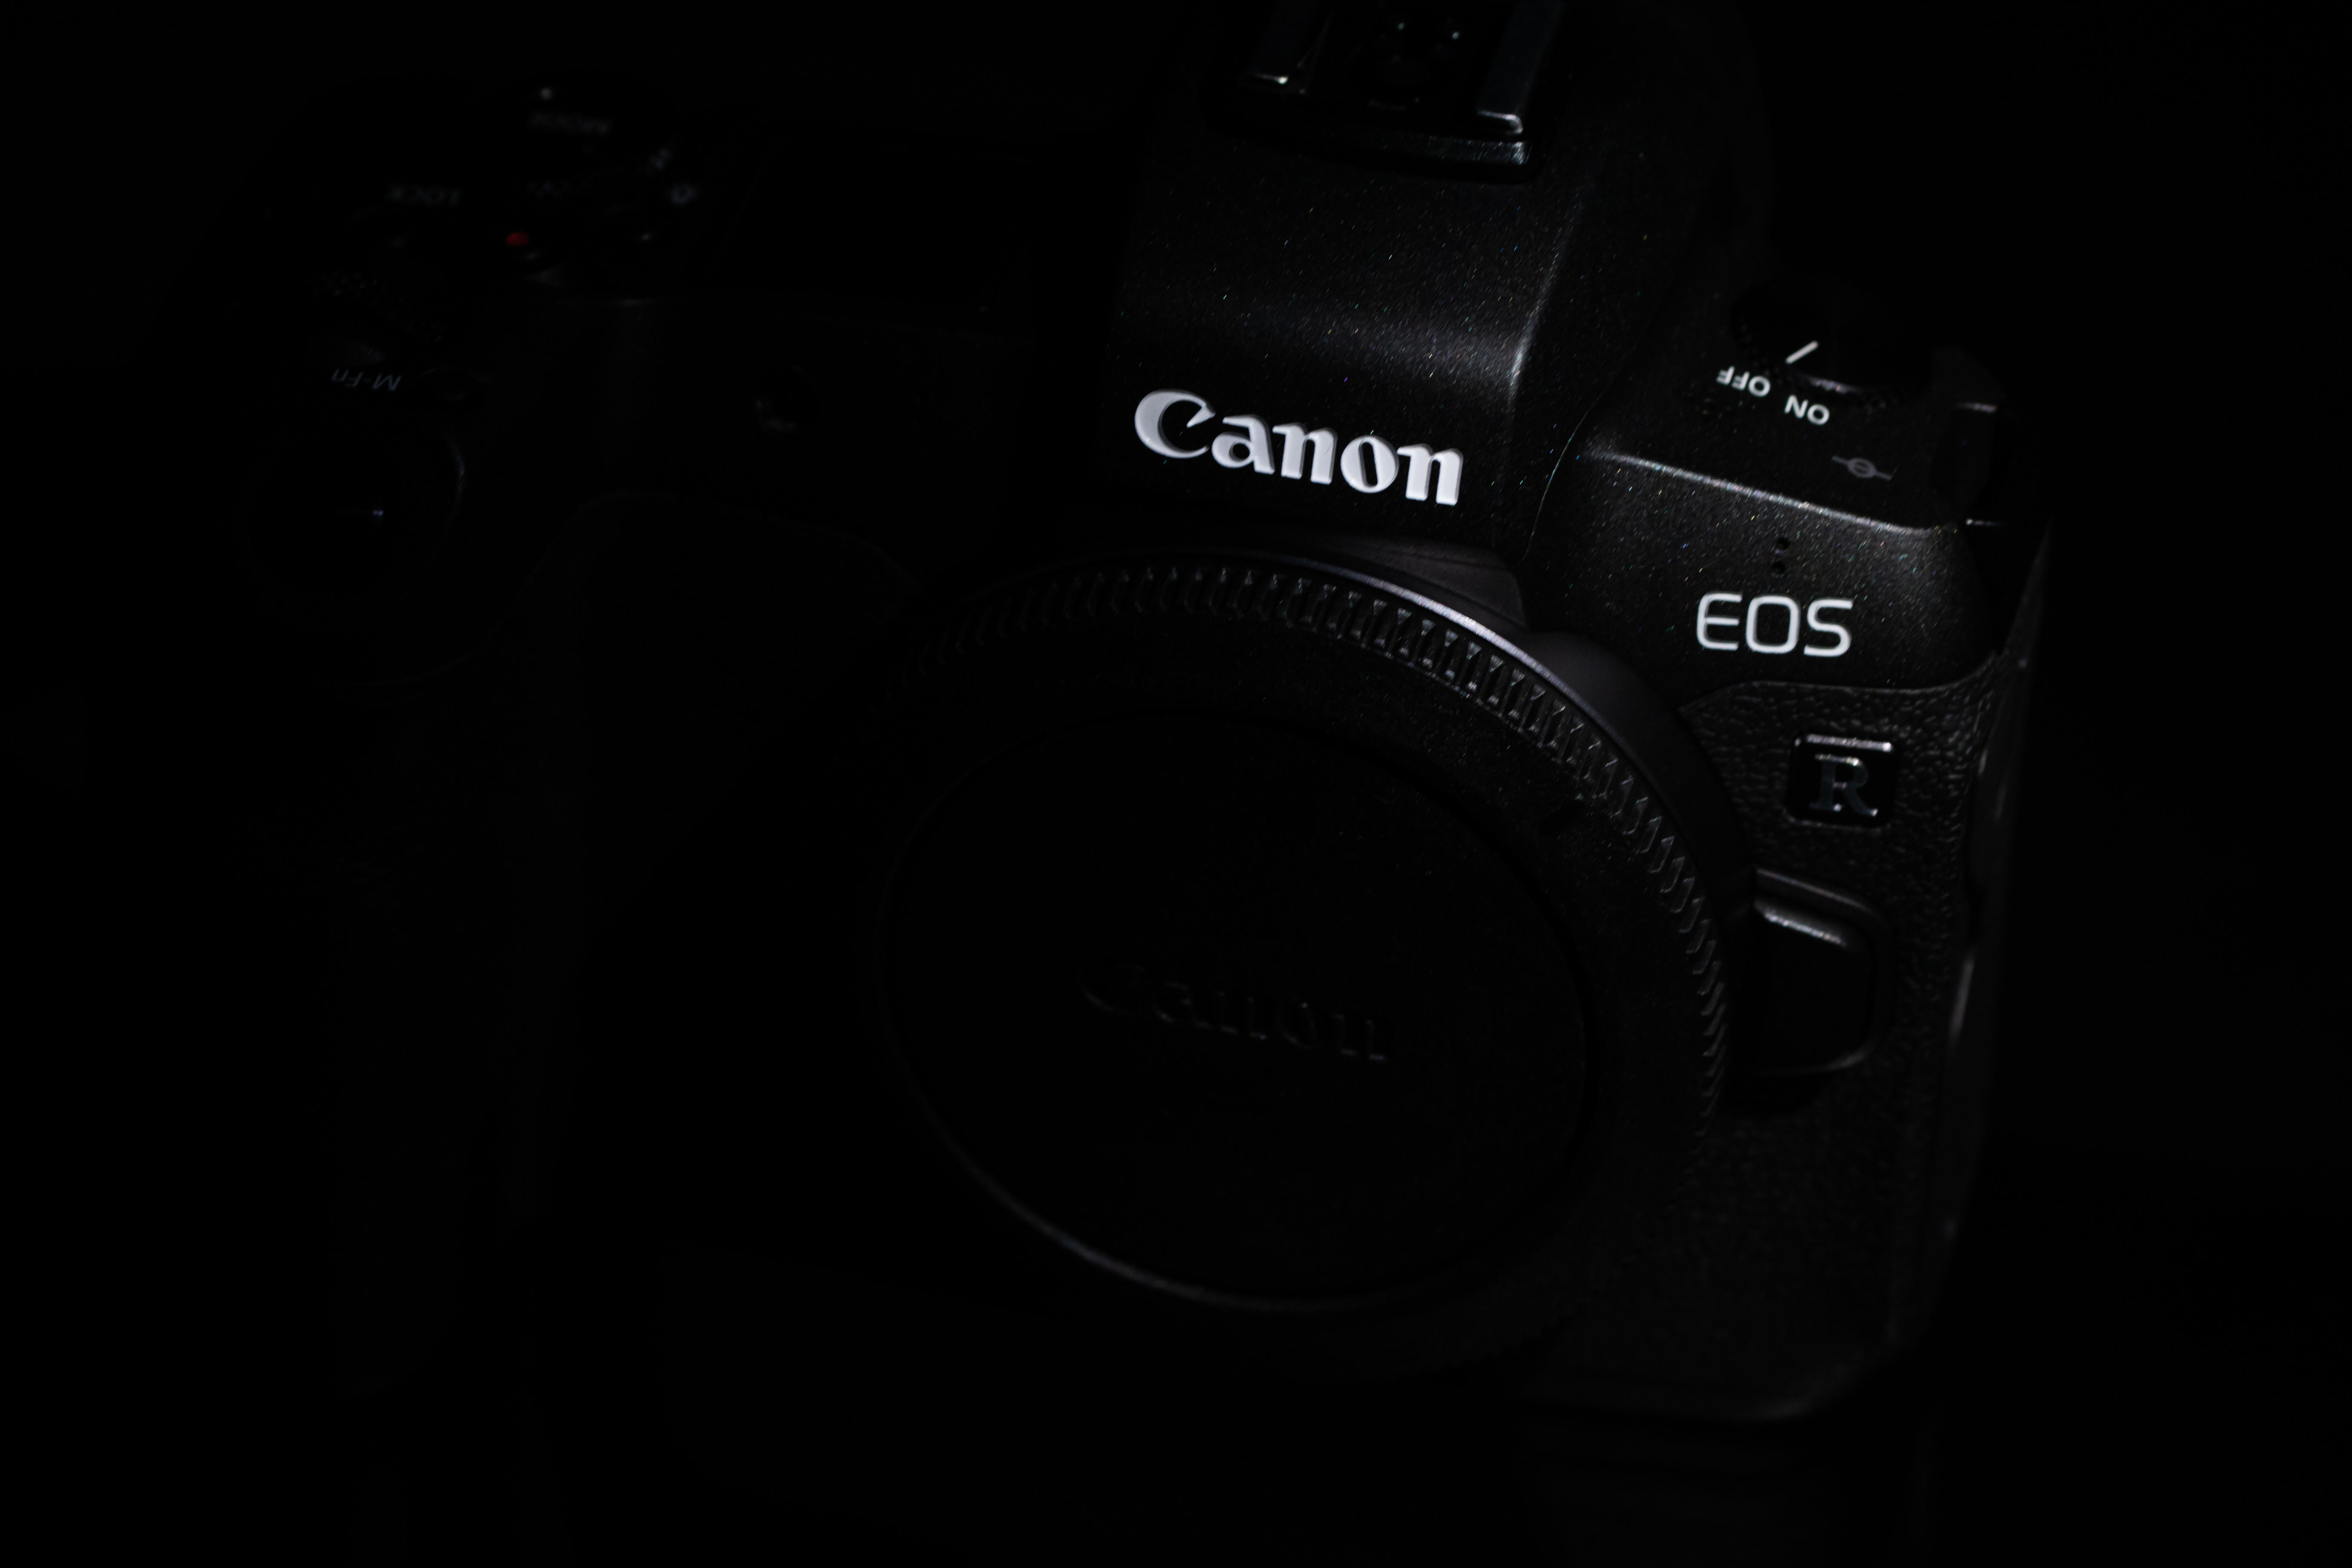
digital, cameras optics, camera accessory, camera, digital camera, black, reflex camera, mirrorless interchangeable lens camera, single lens reflex camera, camera lens, digital slr, lens, photography, monochrome, font, darkness, black and white, macro photography